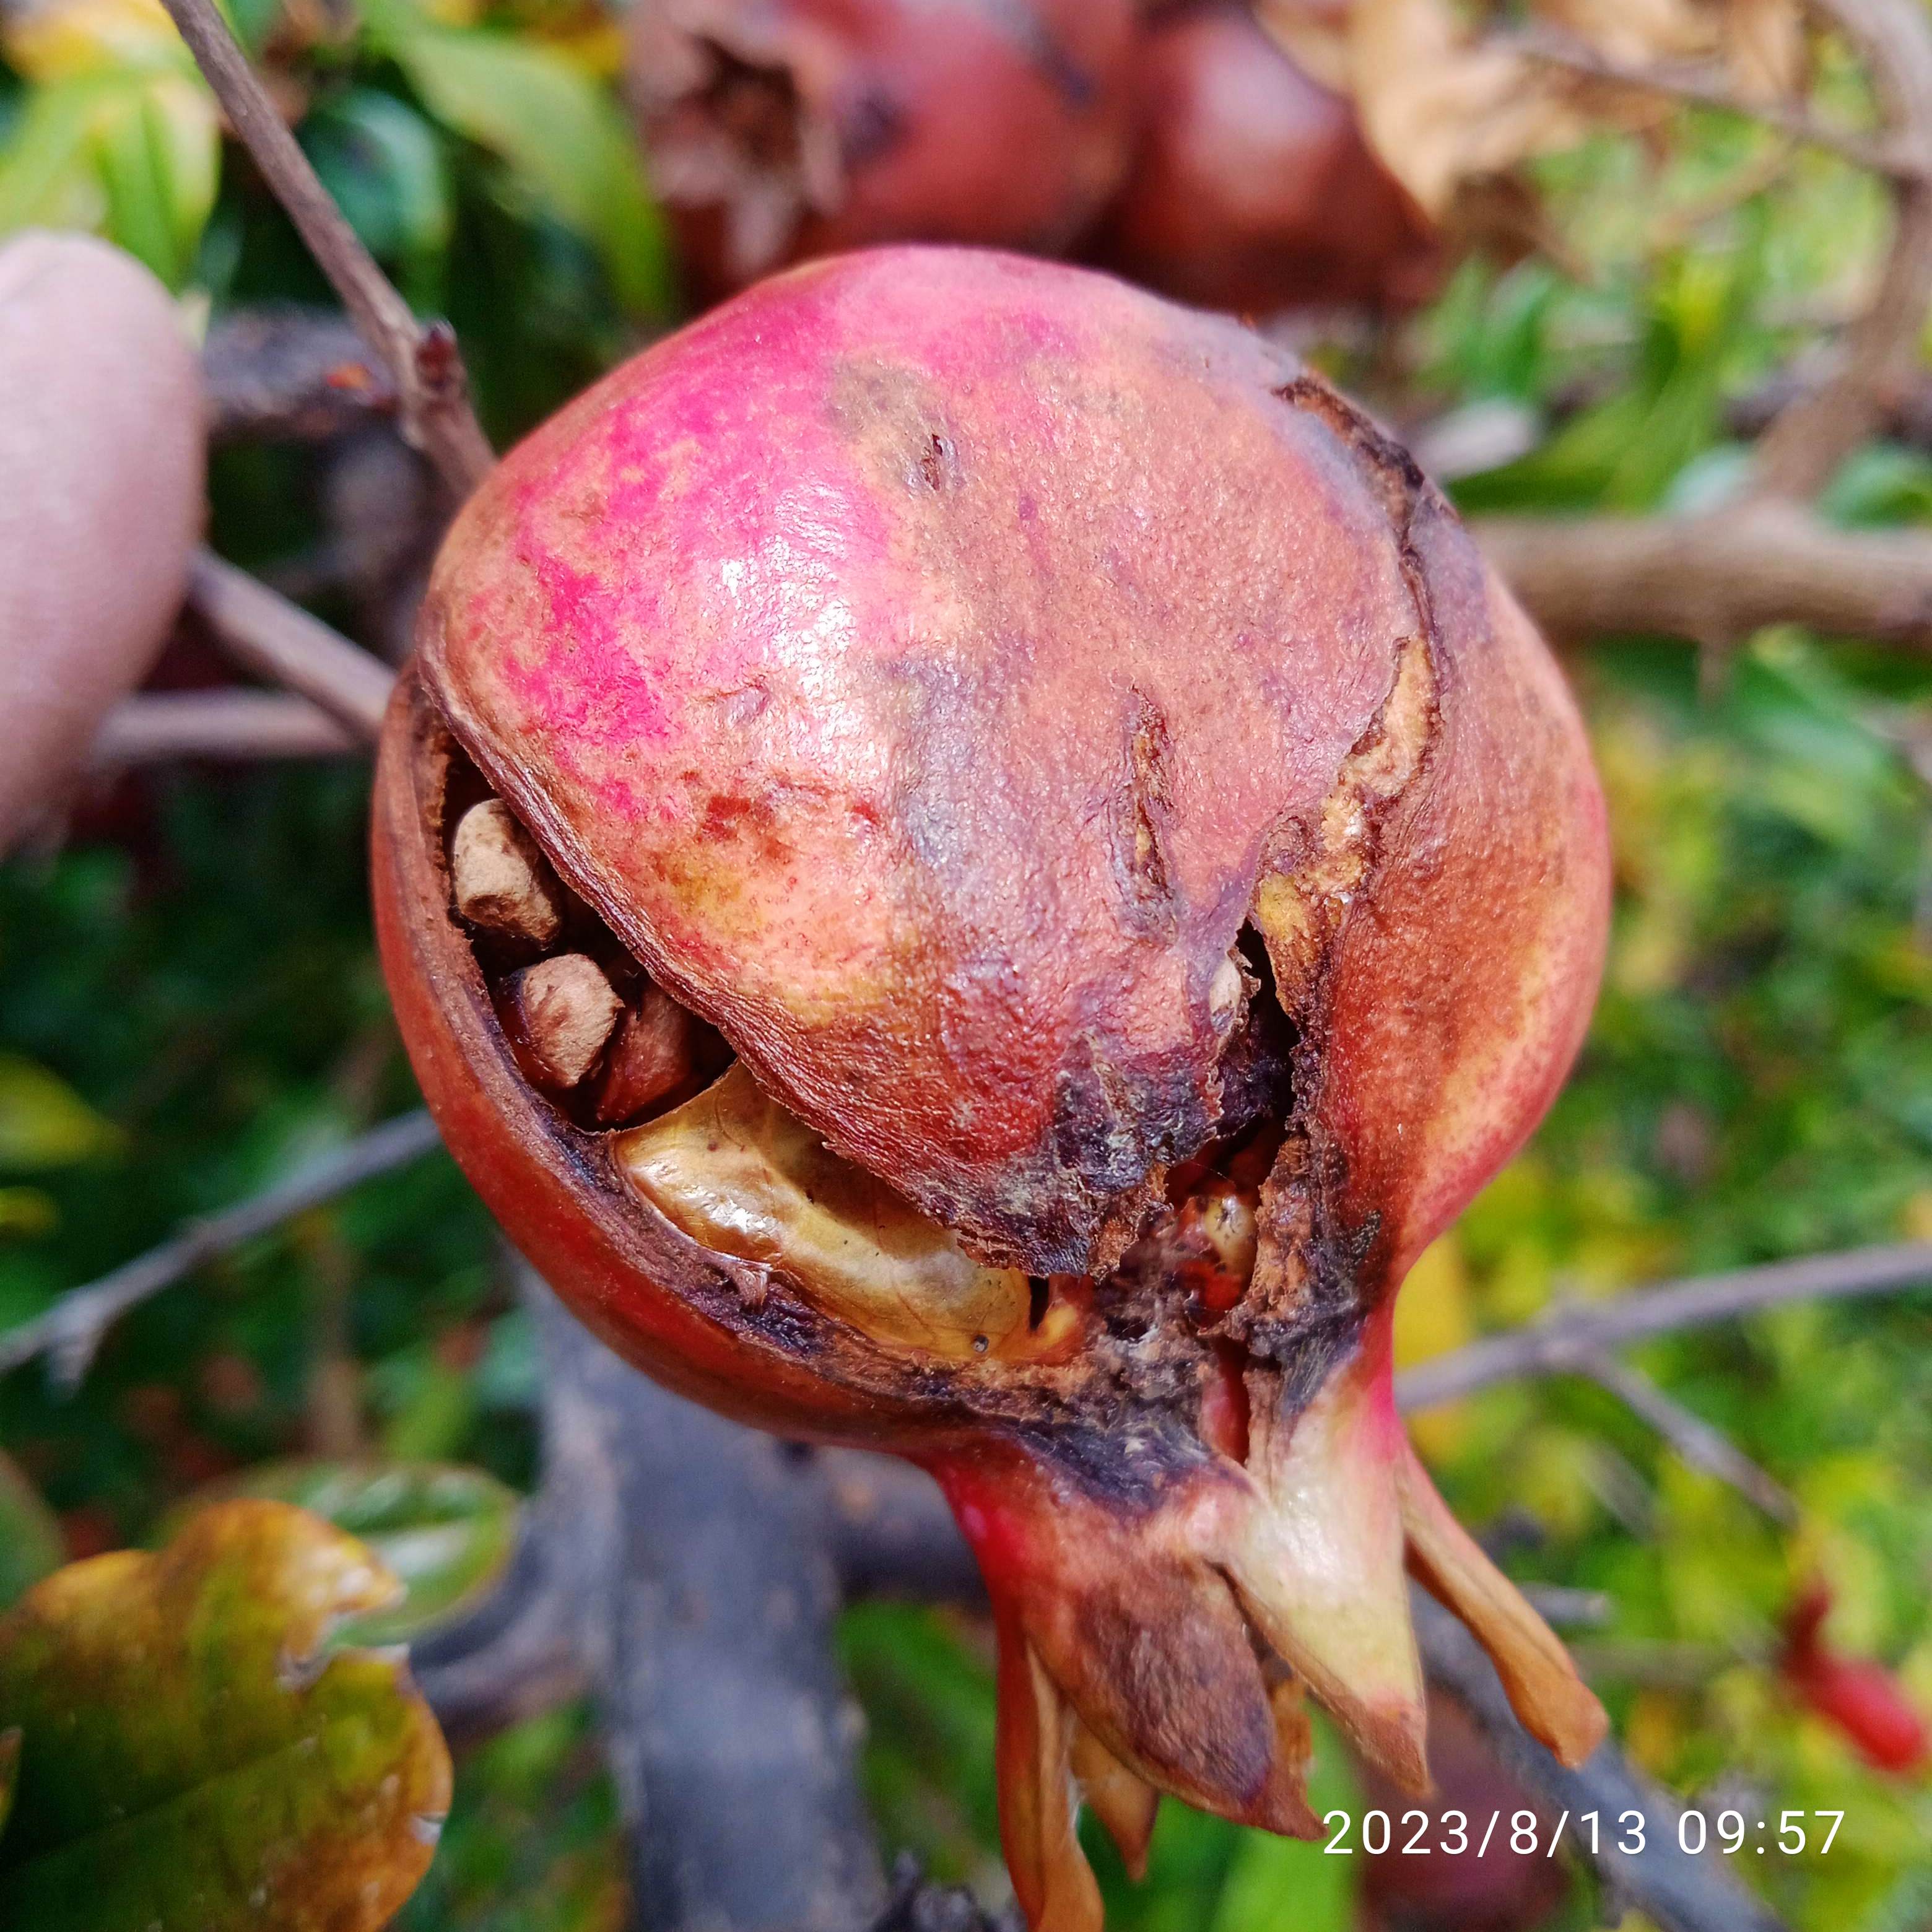
Label: Bacterial_Blight